Andreas Linde

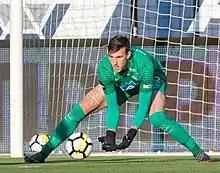
Linde with Molde in 2018

Andreas Christopher Linde (born 24 July 1993) is a Swedish professional footballer who plays for Allsvenskan club Häcken as a goalkeeper.